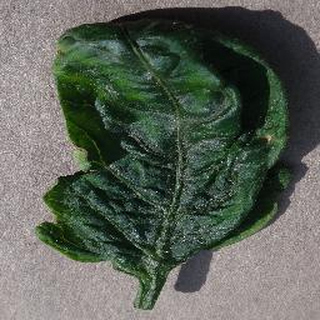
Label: tomato_yellow_leaf_curl_virus